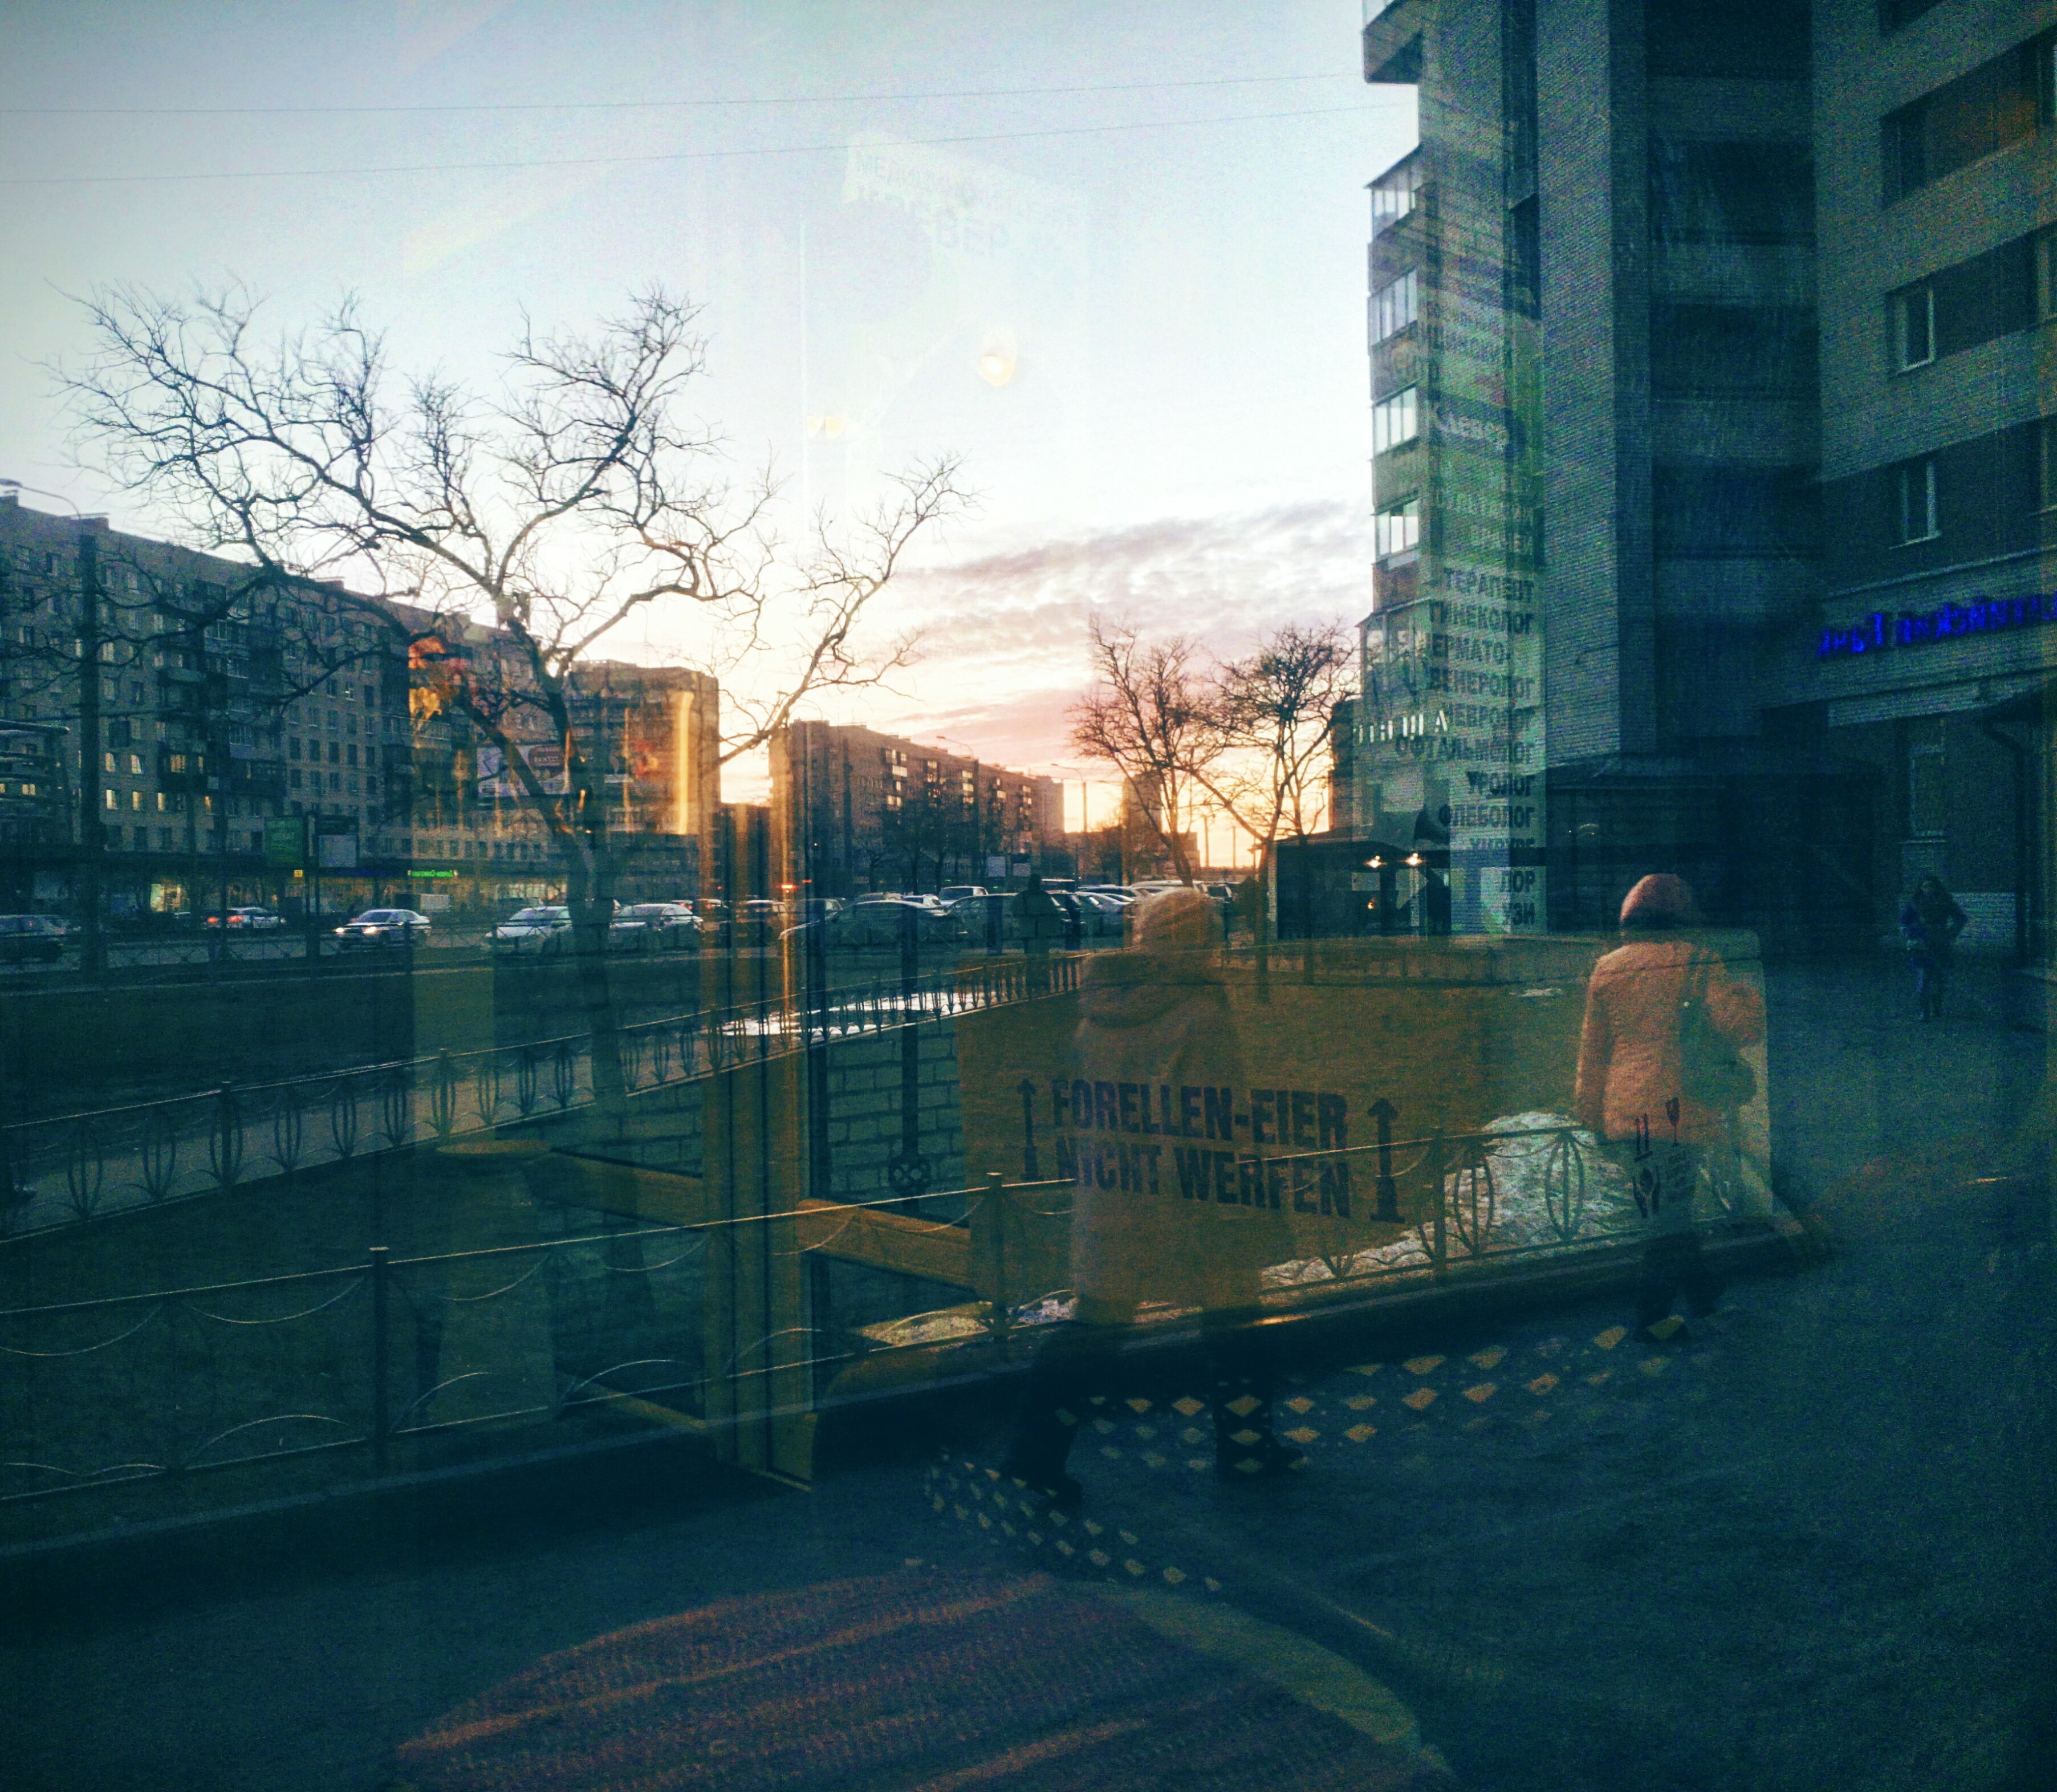
skyline, street, night, morning, city, skyscraper, cityscape, downtown, evening, reflection, shape, urban area